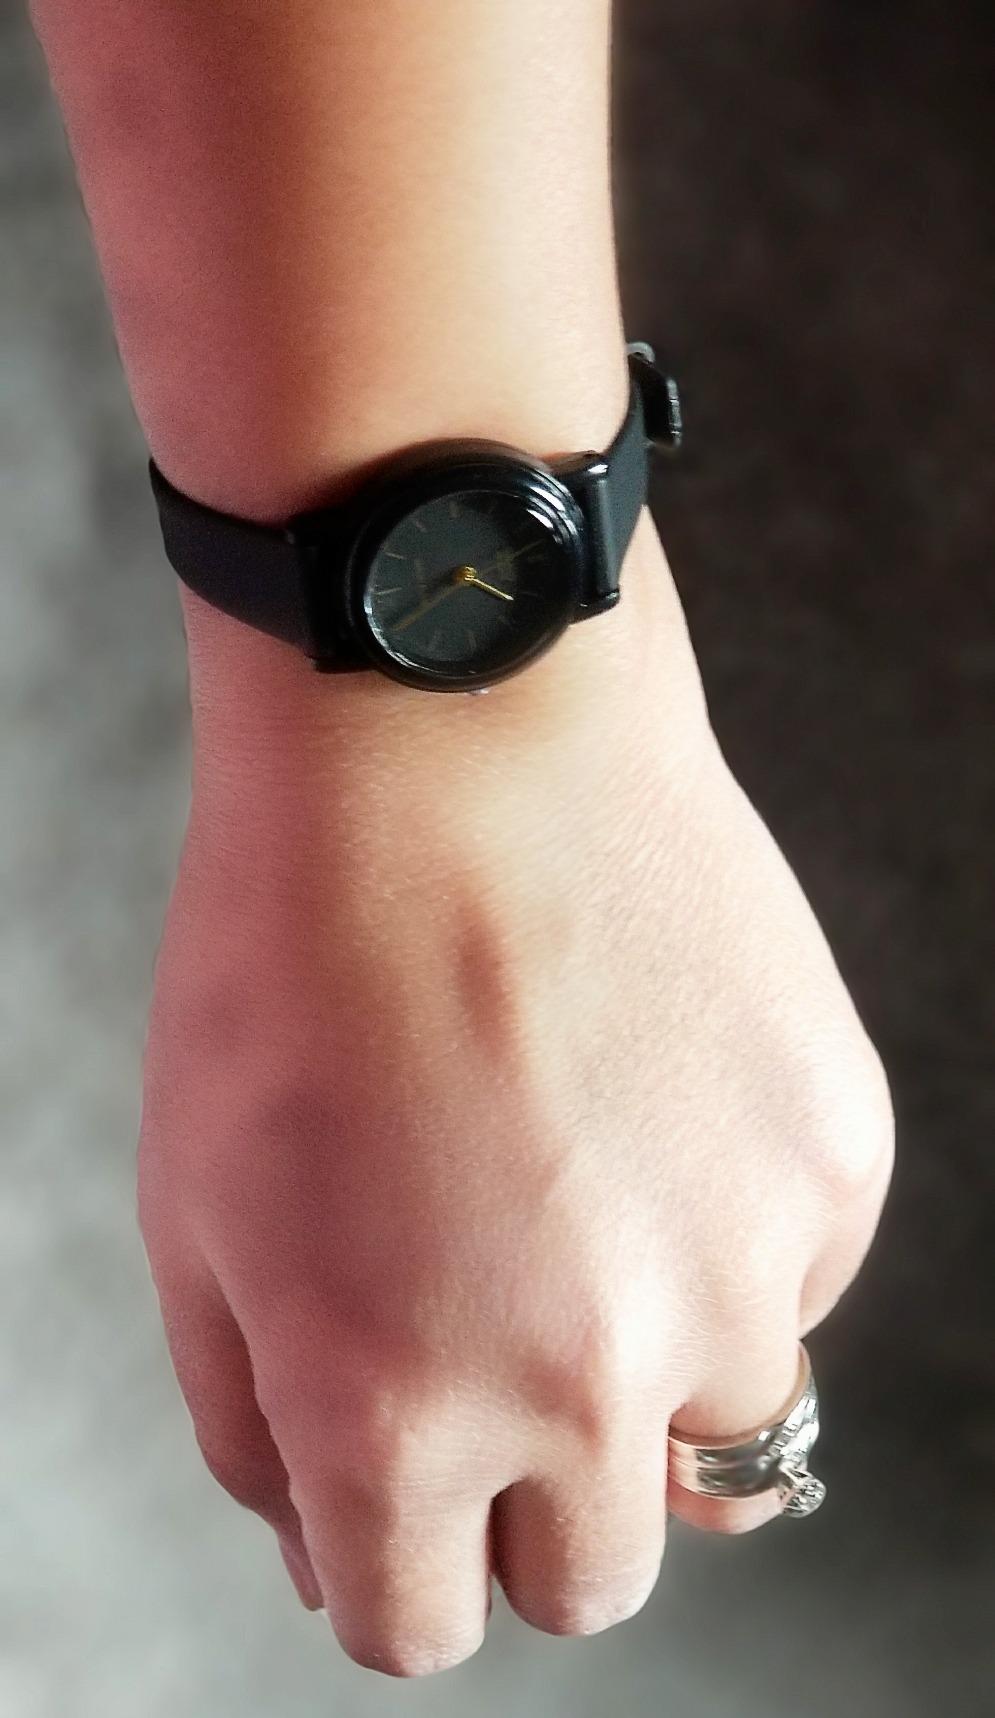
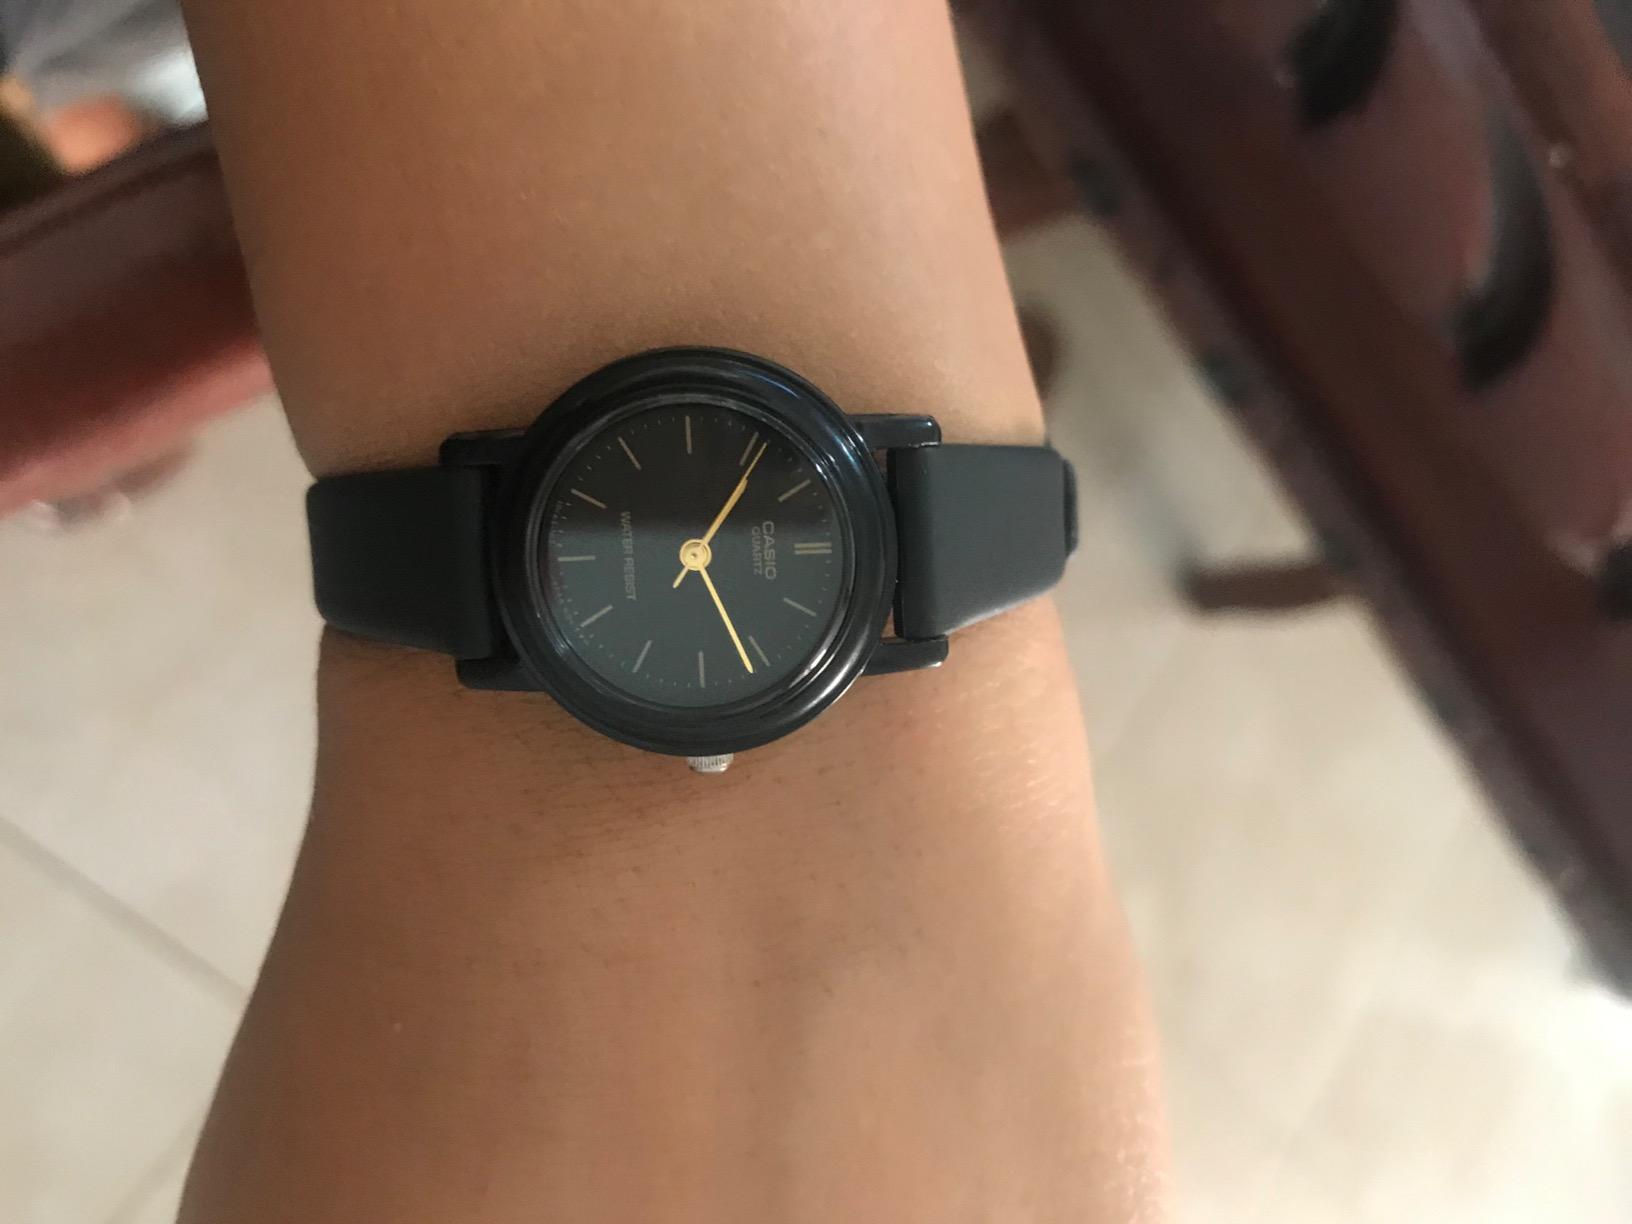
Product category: accessories_watch
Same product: yes